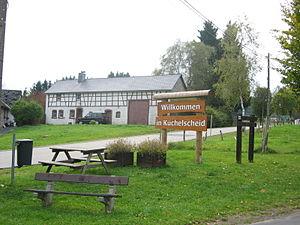
Küchelscheid est un hameau situé dans la commune de Butgenbach en communauté germanophone de Belgique. Le hameau se trouve à une centaine de mètres de la frontière allemande et à 1 km du village allemand de Kalterherberg au bord des ruisseaux du Steinbach et de la Roer.